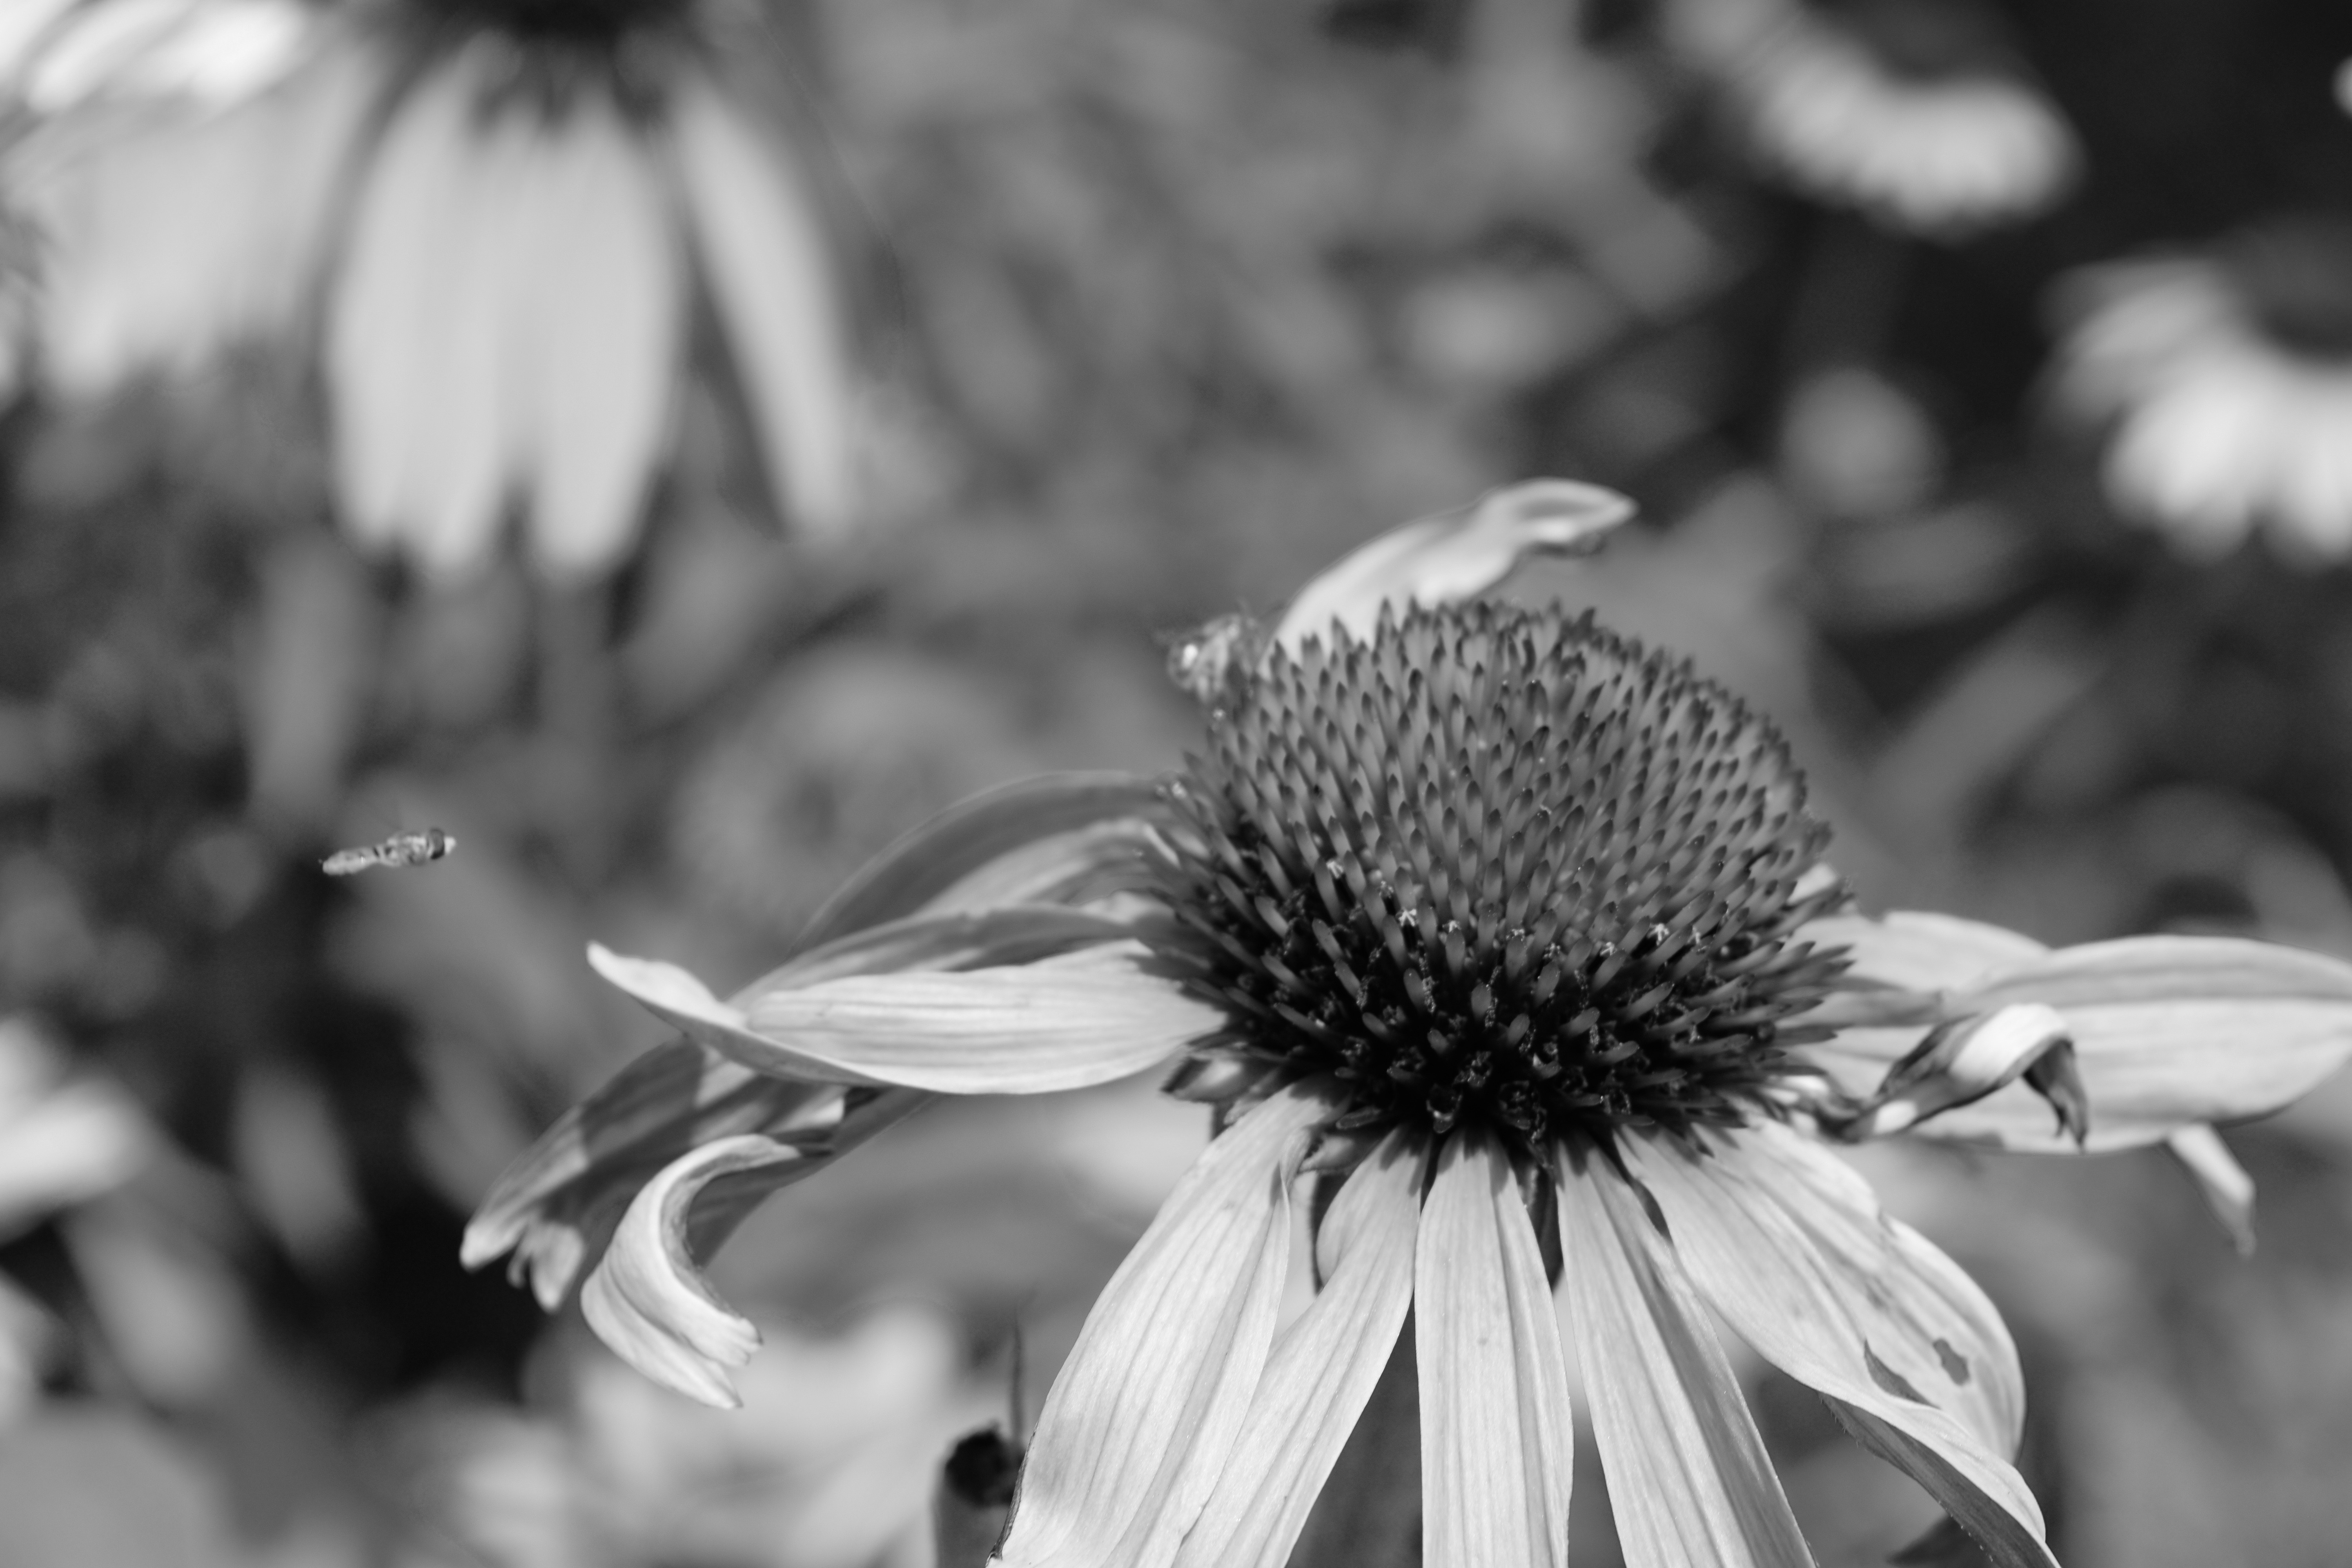
nature, black and white, plant, white, photography, flower, petal, daisy, botany, black, monochrome, flora, close up, macro photography, flowering plant, daisy family, monochrome photography